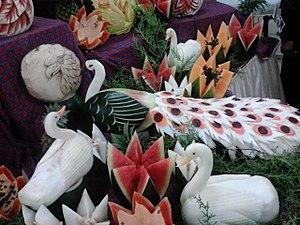
Le Eat Art, ou Food Art, est un courant artistique apparu dans les années 1960 sous l’impulsion de l’artiste Daniel Spoerri. Ce courant a pour fonction l’utilisation de l’aliment dans la création artistique. Le Eat Art, littéralement « art du manger », met le repas et la nourriture à l’honneur avec l’intention de désacraliser le processus artistique qui rend l’objet immuable. La nourriture étant périssable, le Eat Art n’a pas pour vocation la production d’objets mais existe principalement à travers une réédition de sa réalisation.